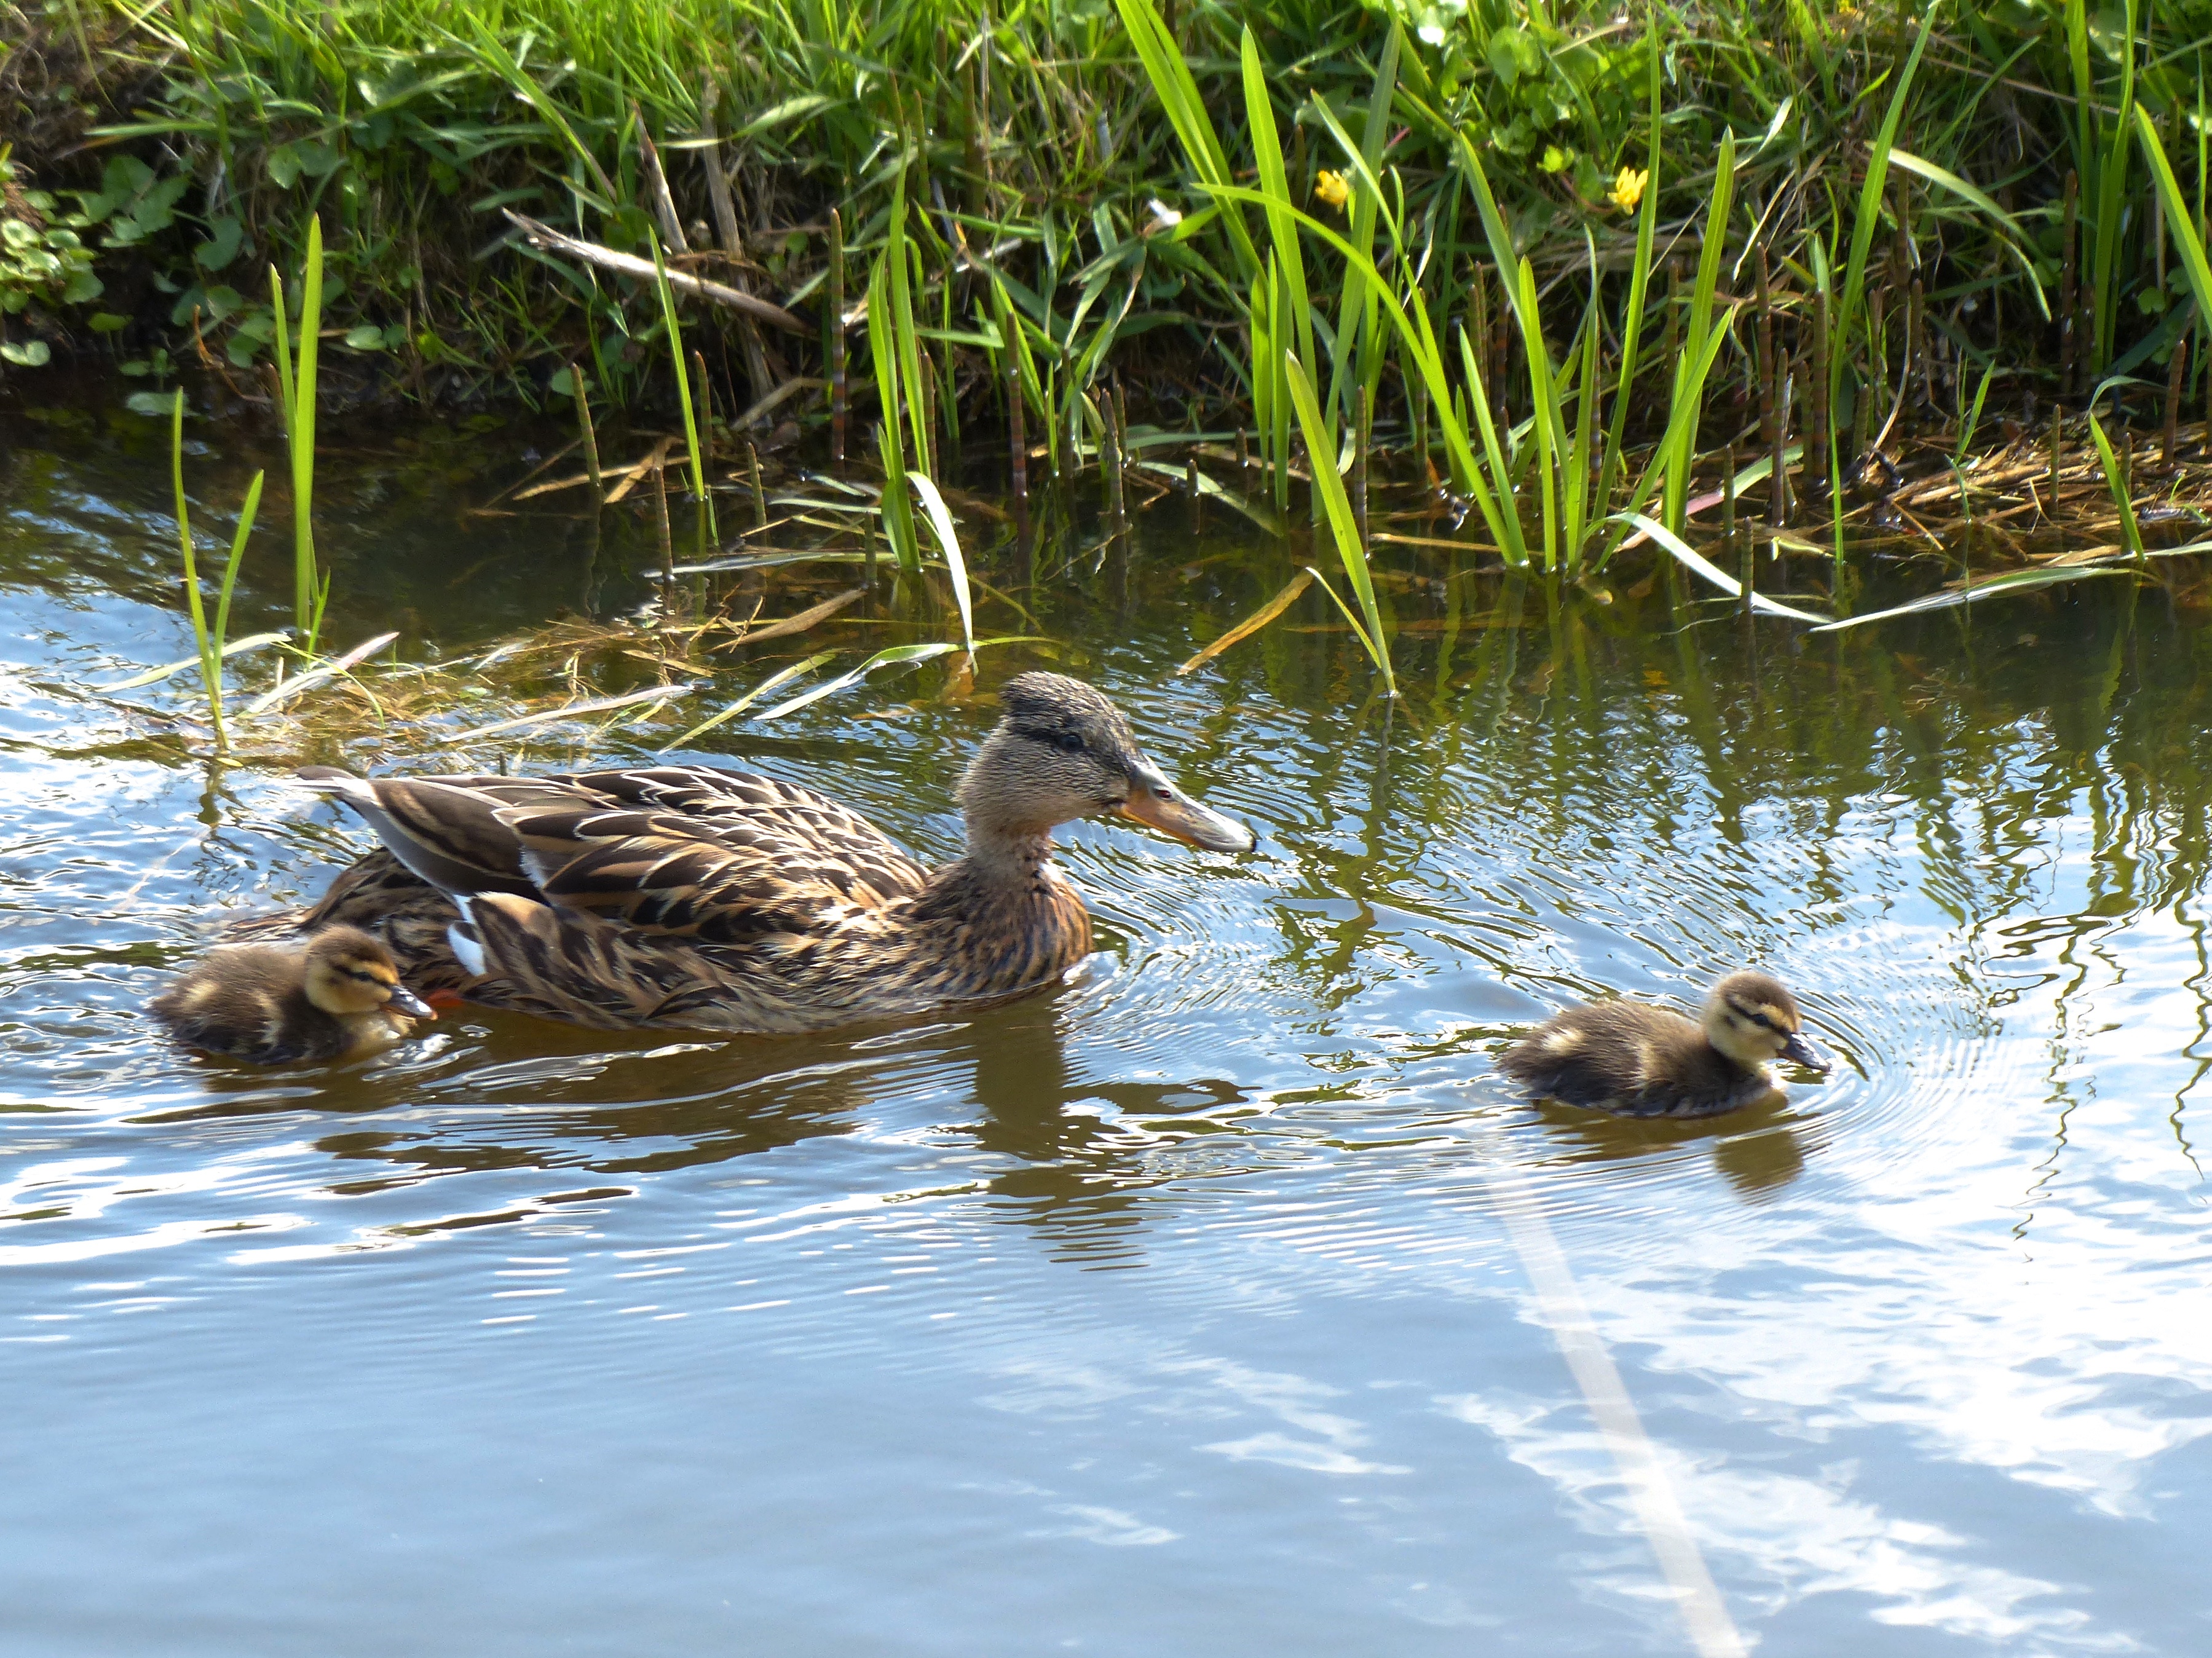
water, bird, canal, pond, wildlife, fauna, holland, duck, vertebrate, ducks, waterfowl, water bird, mallard, ducklings, ducks geese and swans